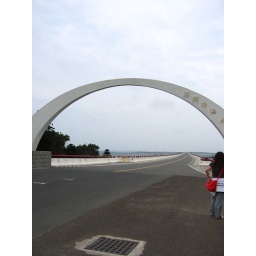
Cross ocean bridge in Penghoo